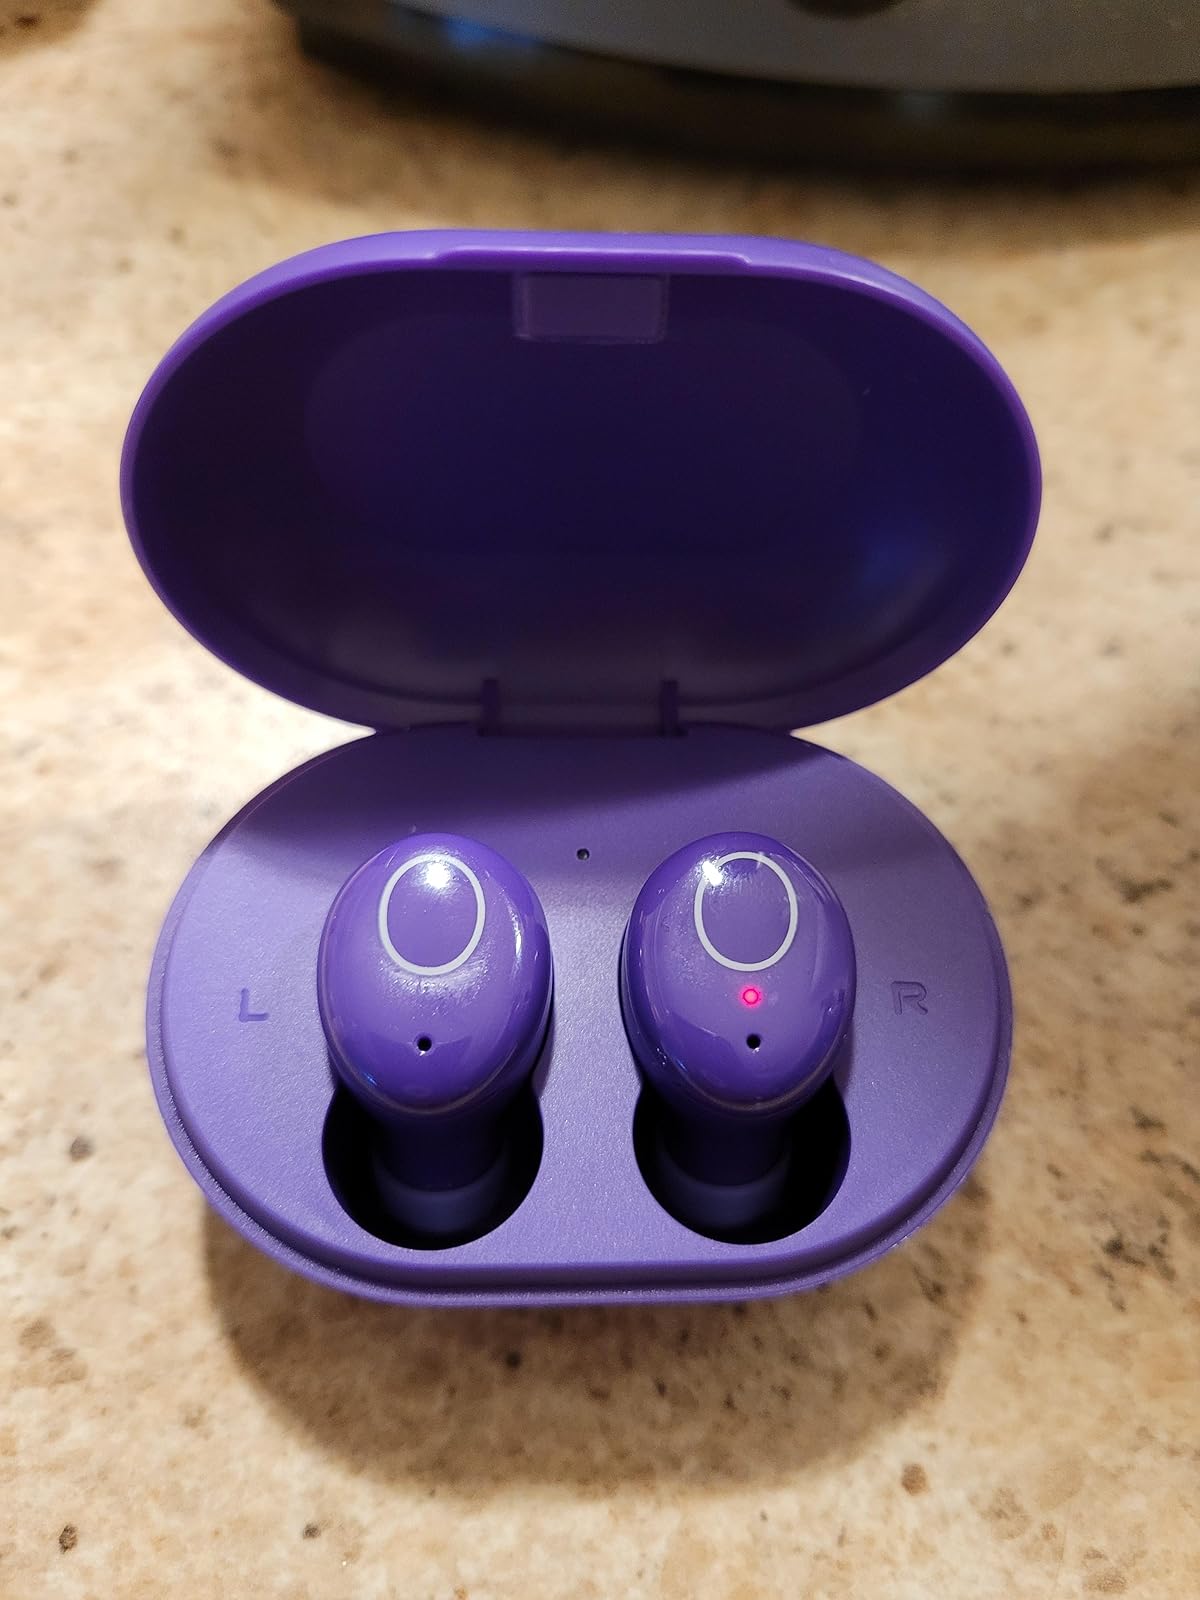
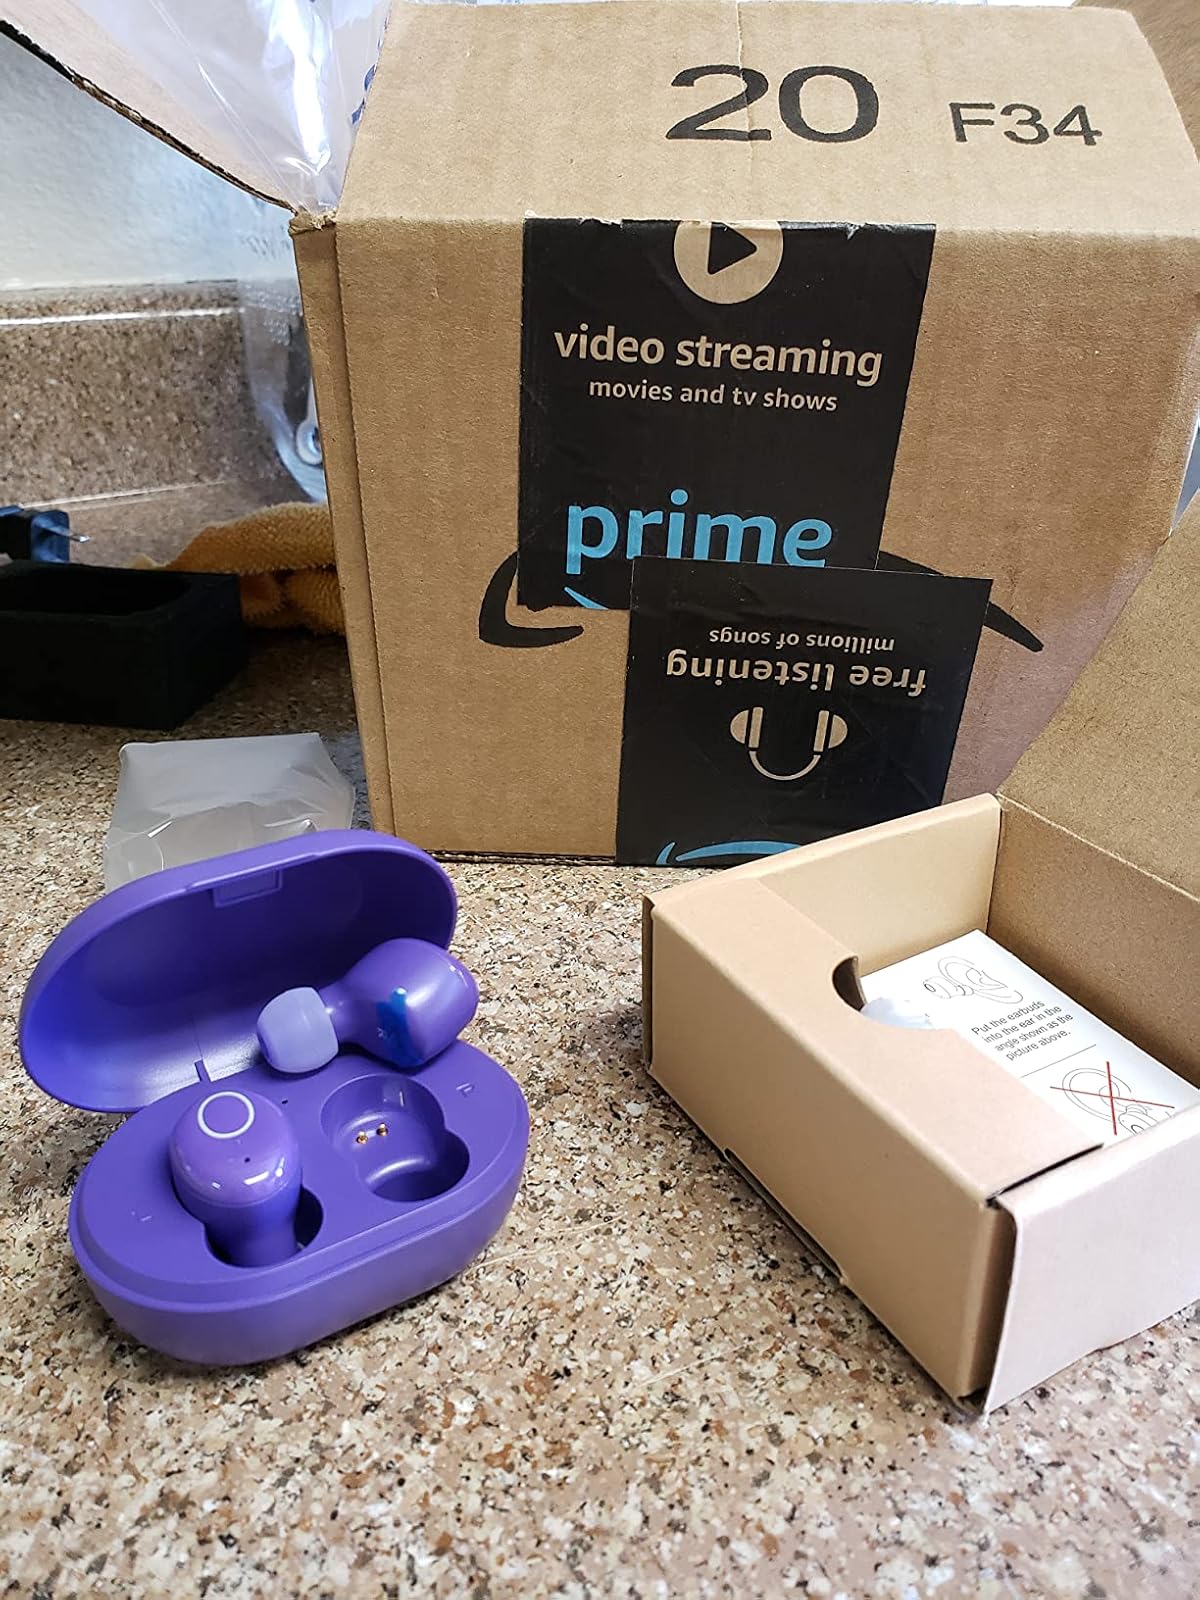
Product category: earbuds
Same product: yes